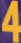
Number: 4